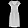
Label: Dress